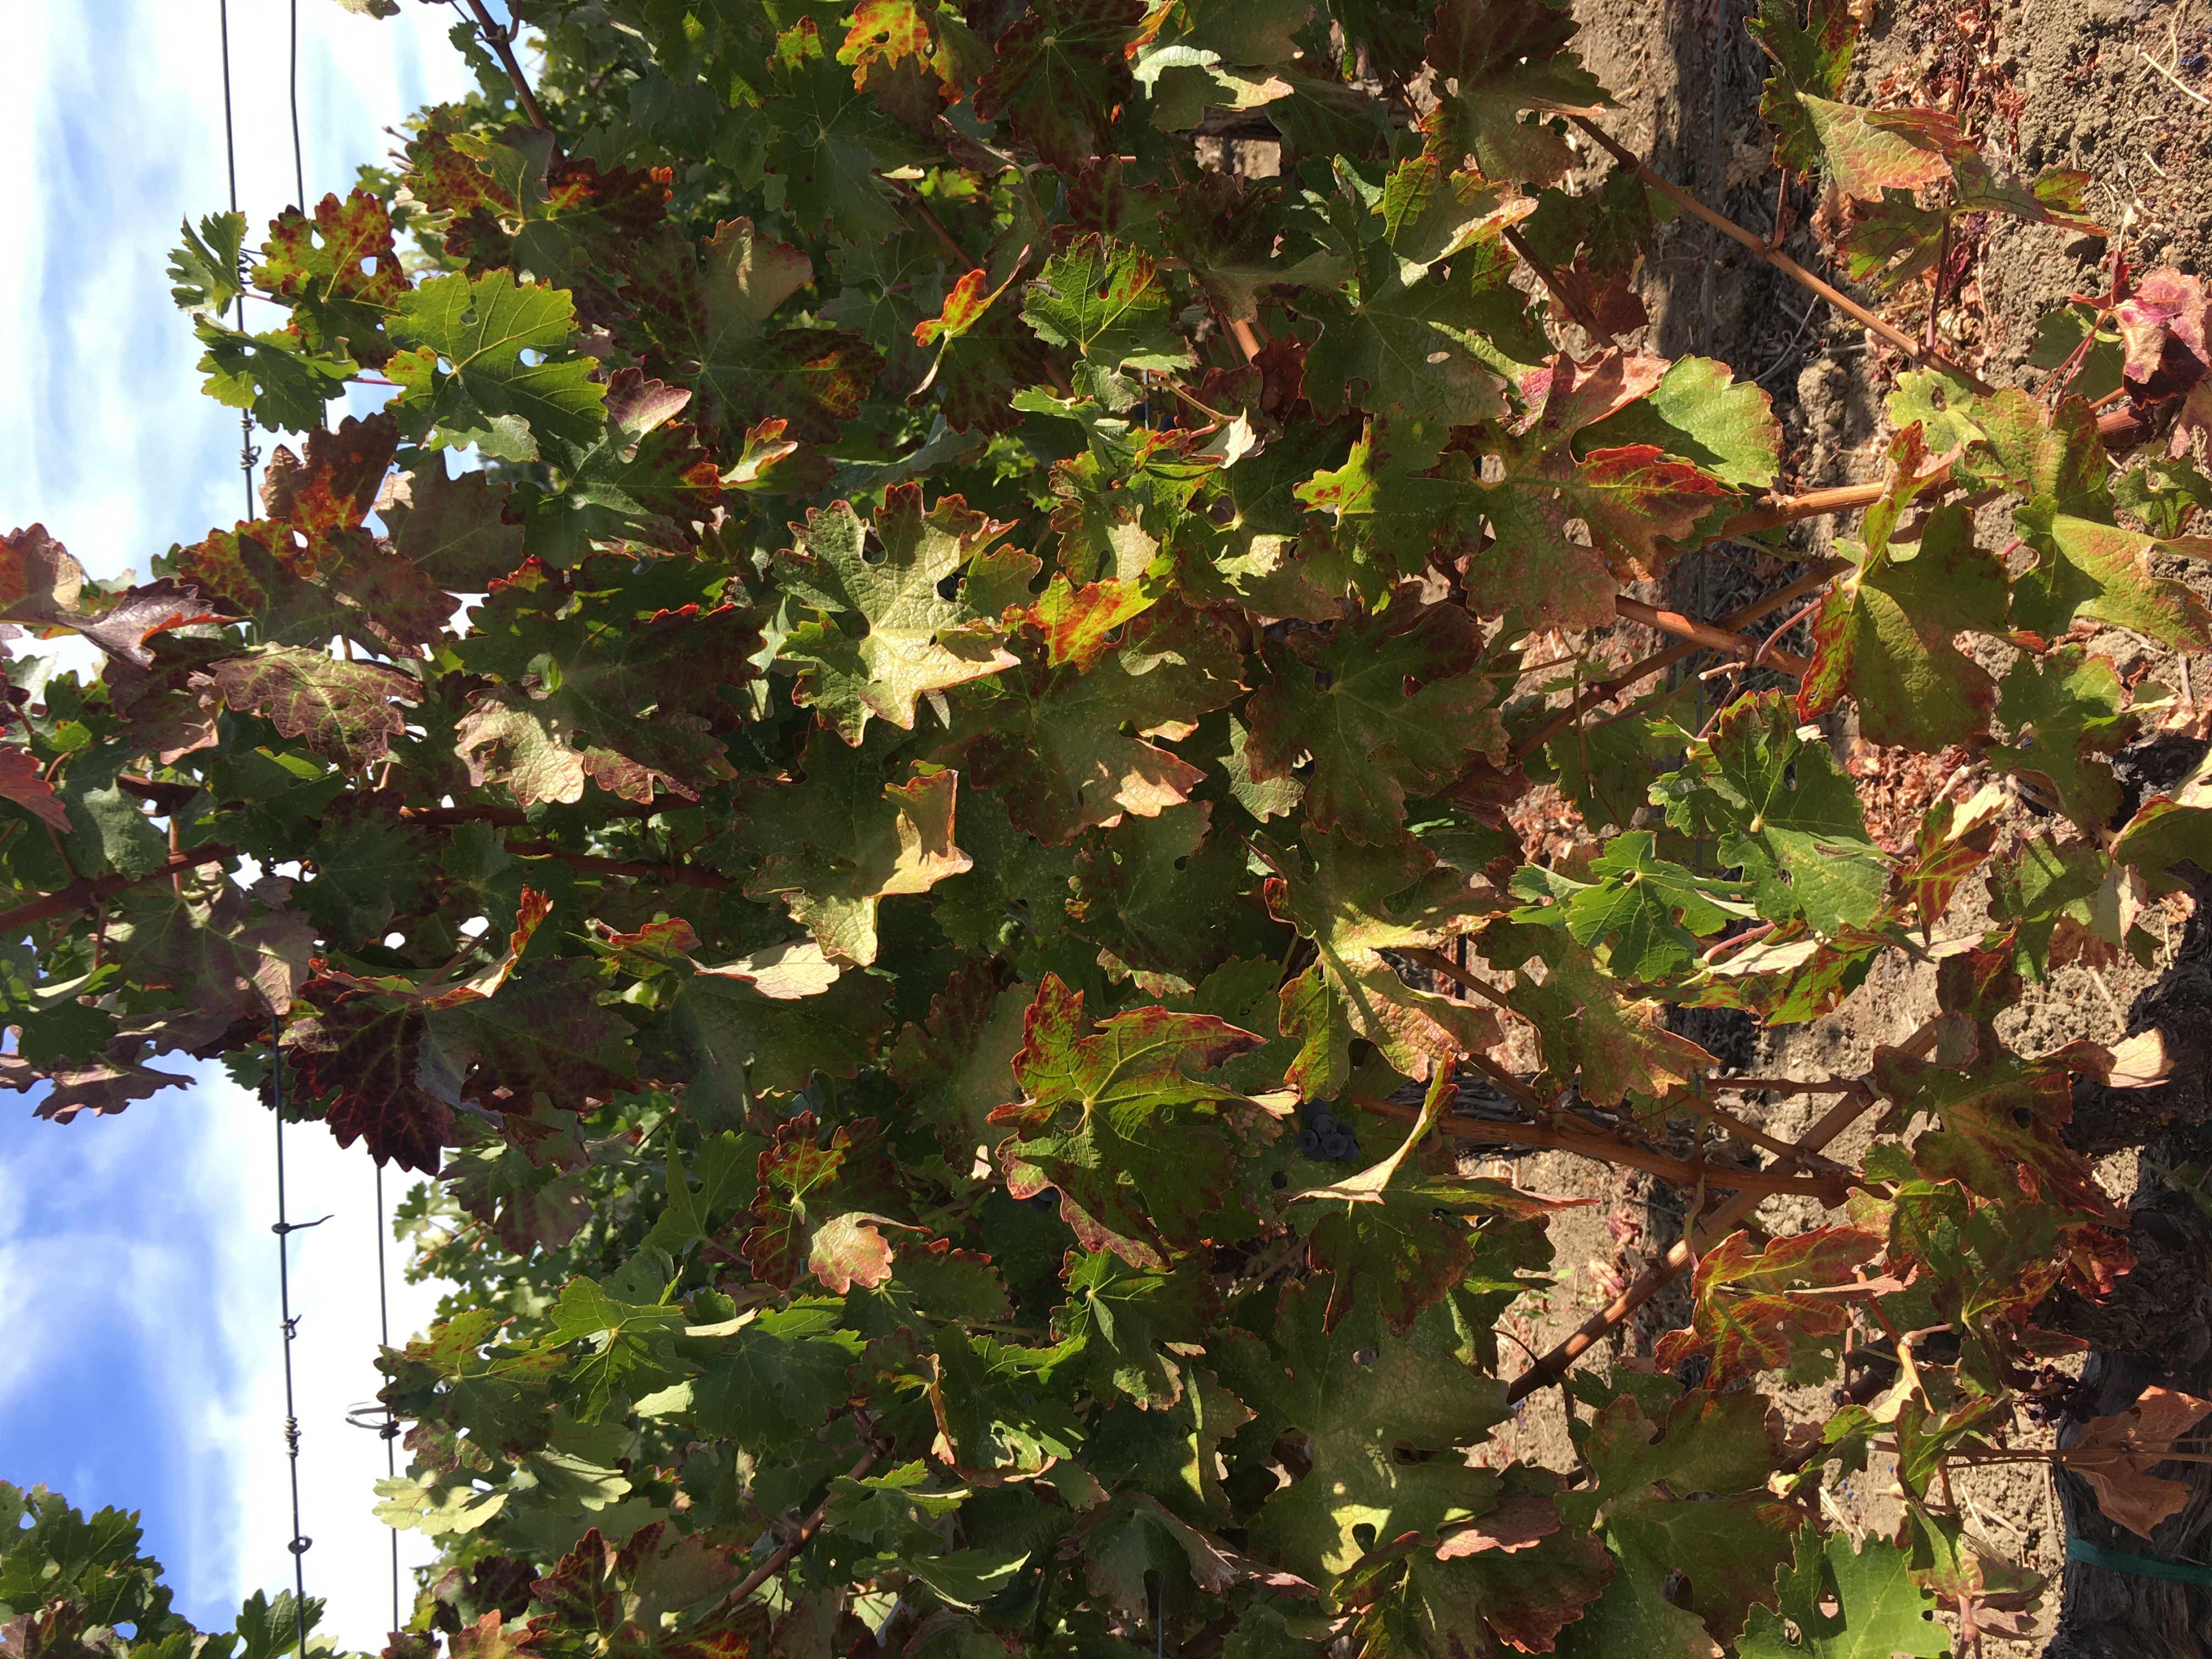
Label: Leafroll 3